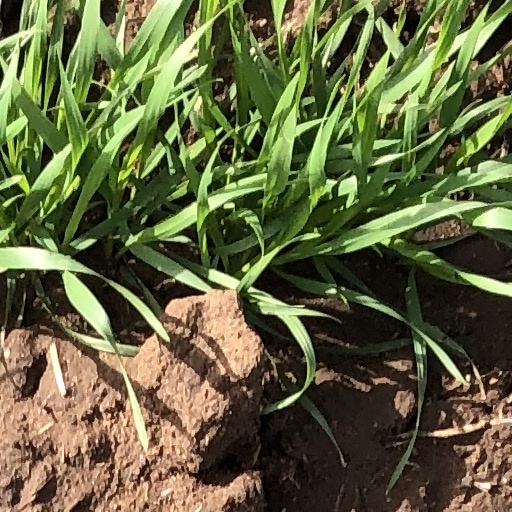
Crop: wheat